Theory and Construction of a Rational Heat Motor

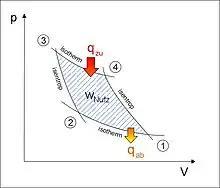
Ideal cycle

The Diesel process is a hypothetical constant-pressure model, with four distinct processes, a so-called "cycle", meaning that these four distinct processes can be repeated over and over again. These distinct processes are the same processes that can be found in a four-stroke engine: intake, compression, combustion, exhaust. All four strokes combined form the "cycle", which is supposed to result in useful work. The Diesel process uses a special compression stroke based on the idea that a gas can be compressed in a combined "isothermal-adiabatic" way. Isothermal means that the temperature during compression does not change, thus requiring heat dissipation; adiabatic means that the gas changes its volume, but "without heat dissipation". This means that there is no waste heat.